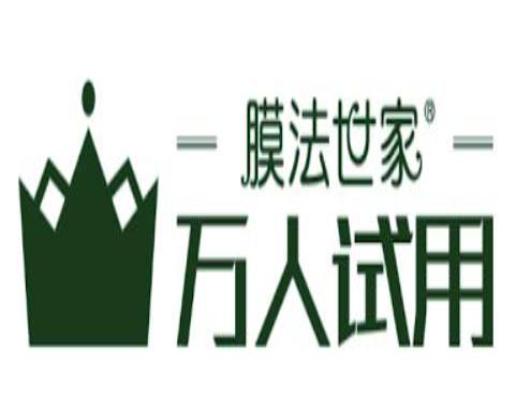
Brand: maskfamily
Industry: Necessities